Fu Jen University metro station

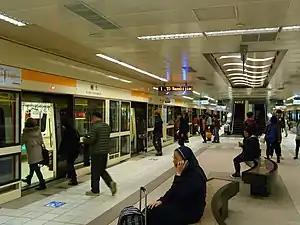
Fu Jen University station platform 1

The Taipei Metro Fu Jen University station is a station on the Xinzhuang Line located in Xinzhuang District, New Taipei, Taiwan. The station opened on 5 January 2012, and is named after the adjoining Fu Jen Catholic University.